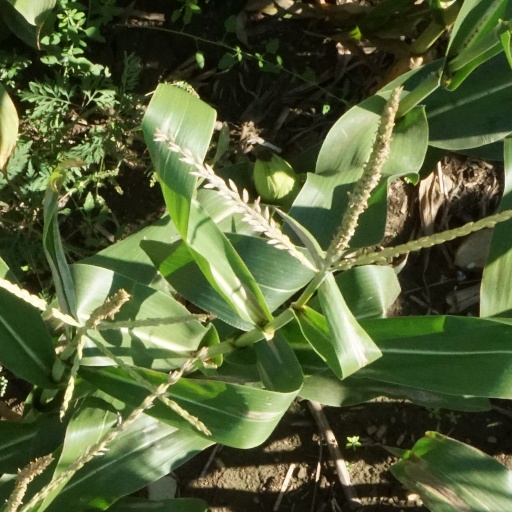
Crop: maize; corn